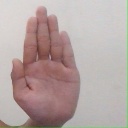
अक्षर: ध